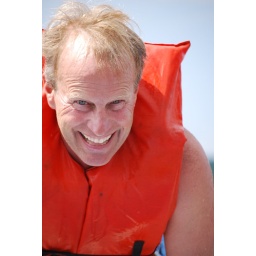
orange vest in the lake